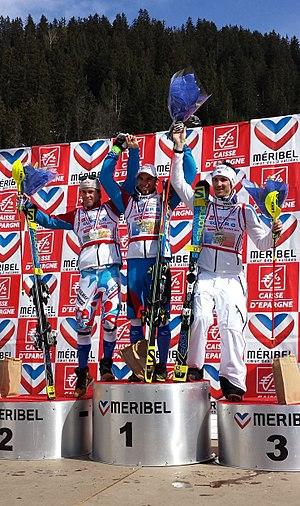
Podium du championnat de France de Super G 2014 à Méribel
Cet article donne les 3 premiers des Championnats de France de ski alpin pour chacune des 5 disciplines.